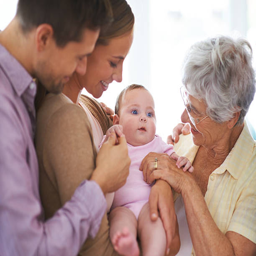
born into a love - filled family